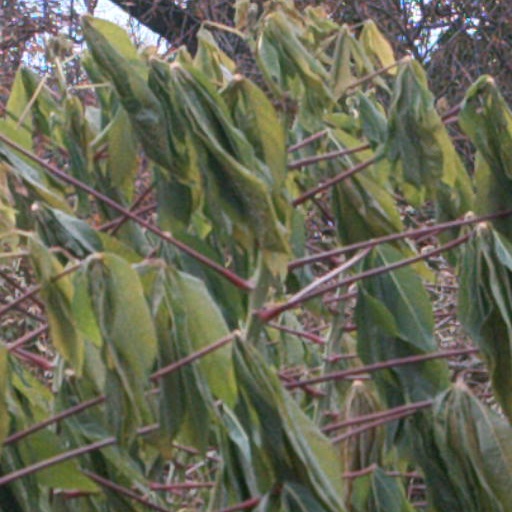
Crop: cassava